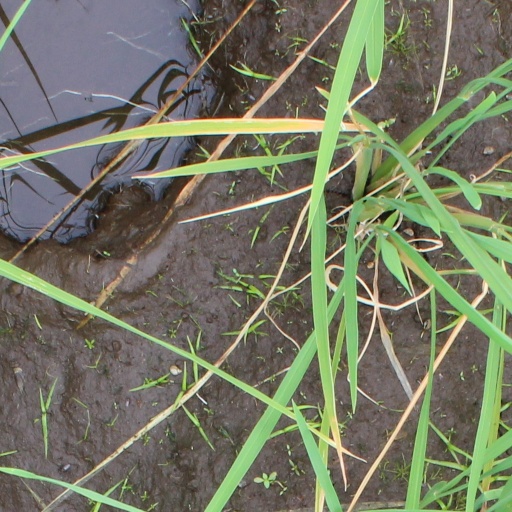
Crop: rice